Reginald L. Harris

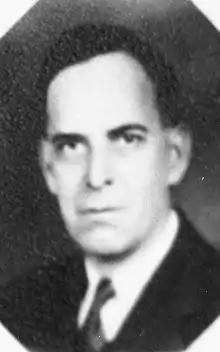
Harris in 1935

Reginald Lee Harris (1890–1959) was a North Carolina politician who served as Speaker of the North Carolina House of Representatives in 1933 and as the 19th Lieutenant Governor of North Carolina from 1941 to 1945 serving under Governor J. Melville Broughton. A Democrat, Harris lived in Roxboro, North Carolina.